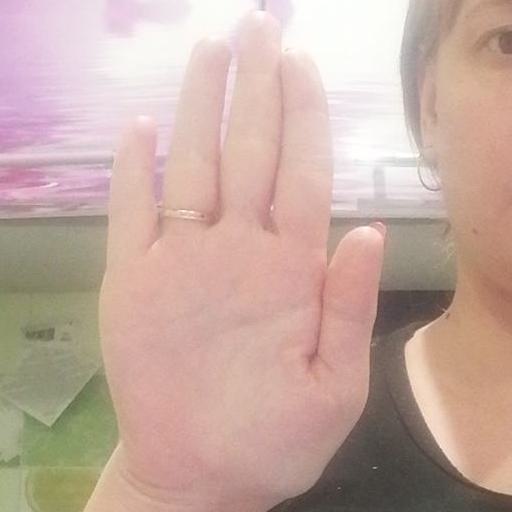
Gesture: stop